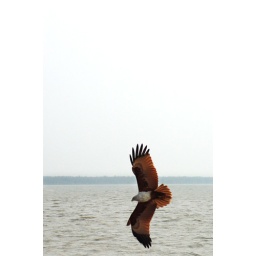
A Lonely Kite flying over a river in Sundarban...&lt;b&gt;Previous Note :&lt;/b&gt;Uploaded on Mar 15, 200711 views / 0 comments